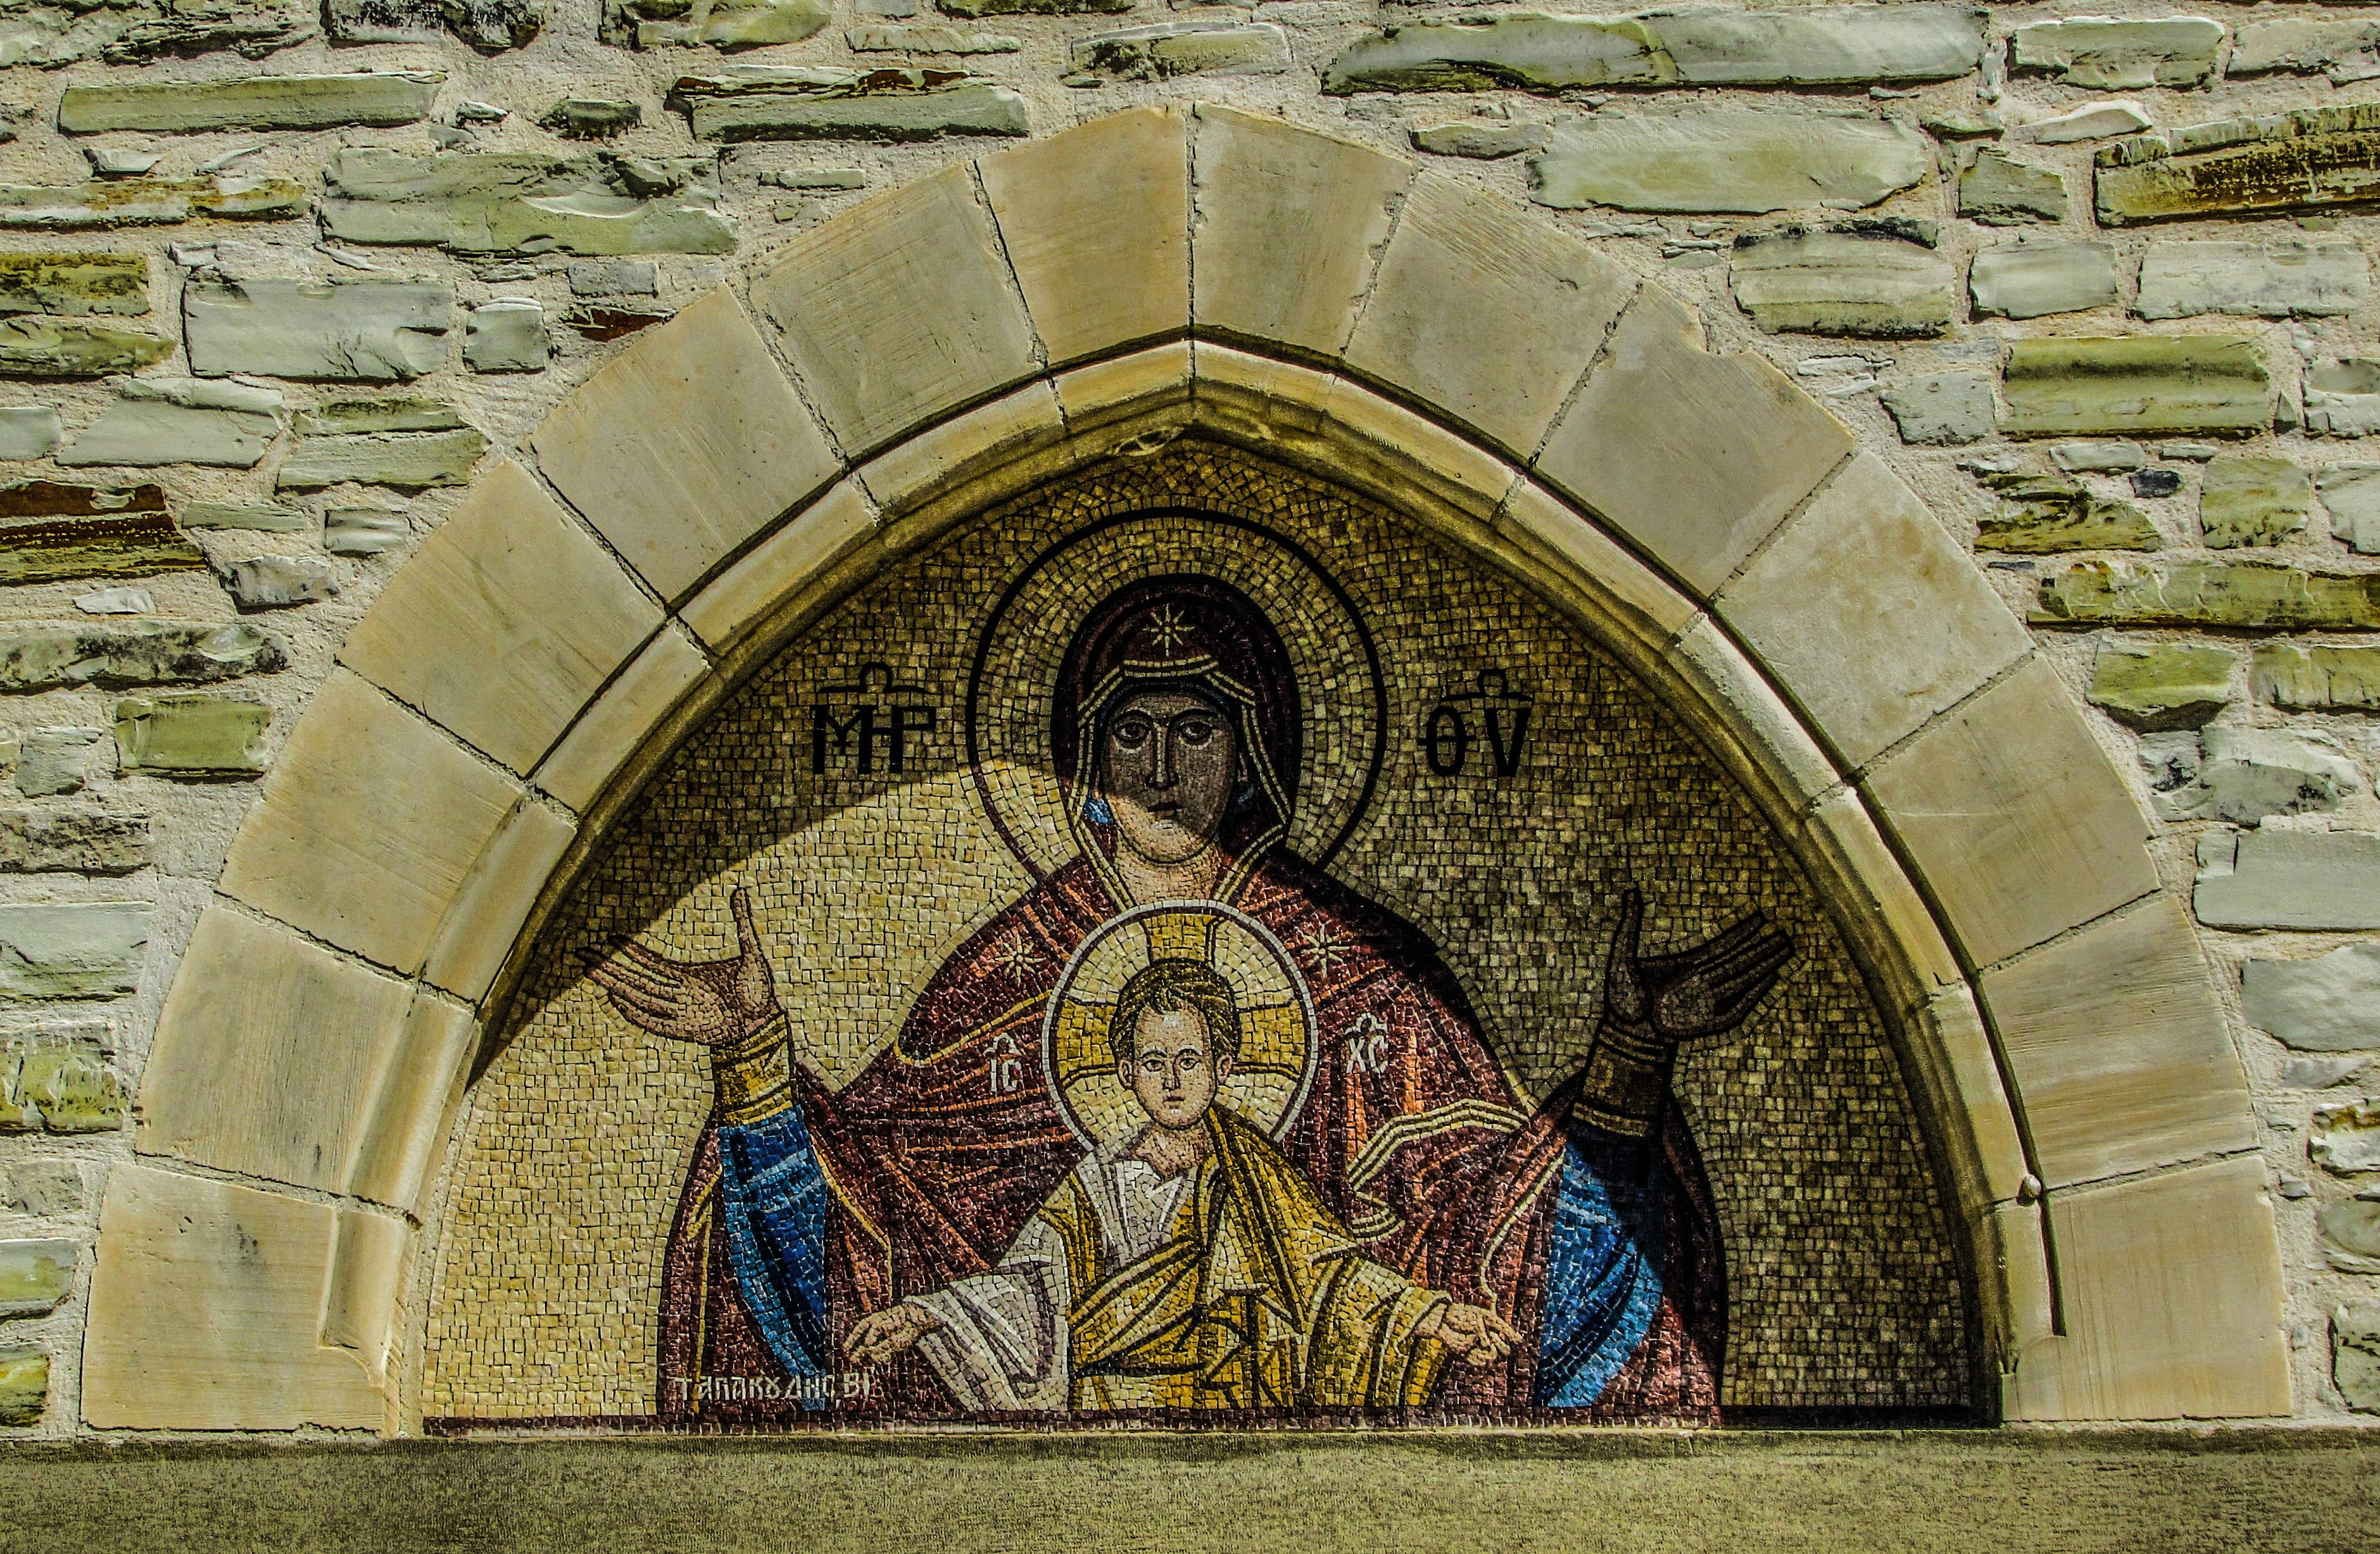
rock, architecture, building, wall, arch, religion, chapel, place of worship, medieval, art, temple, monastery, mosaic, history, christianity, orthodox, middle ages, cyprus, byzantine, lintel, virgin mary and jesus, panagia, 14th century, panagia stazousa, ancient history